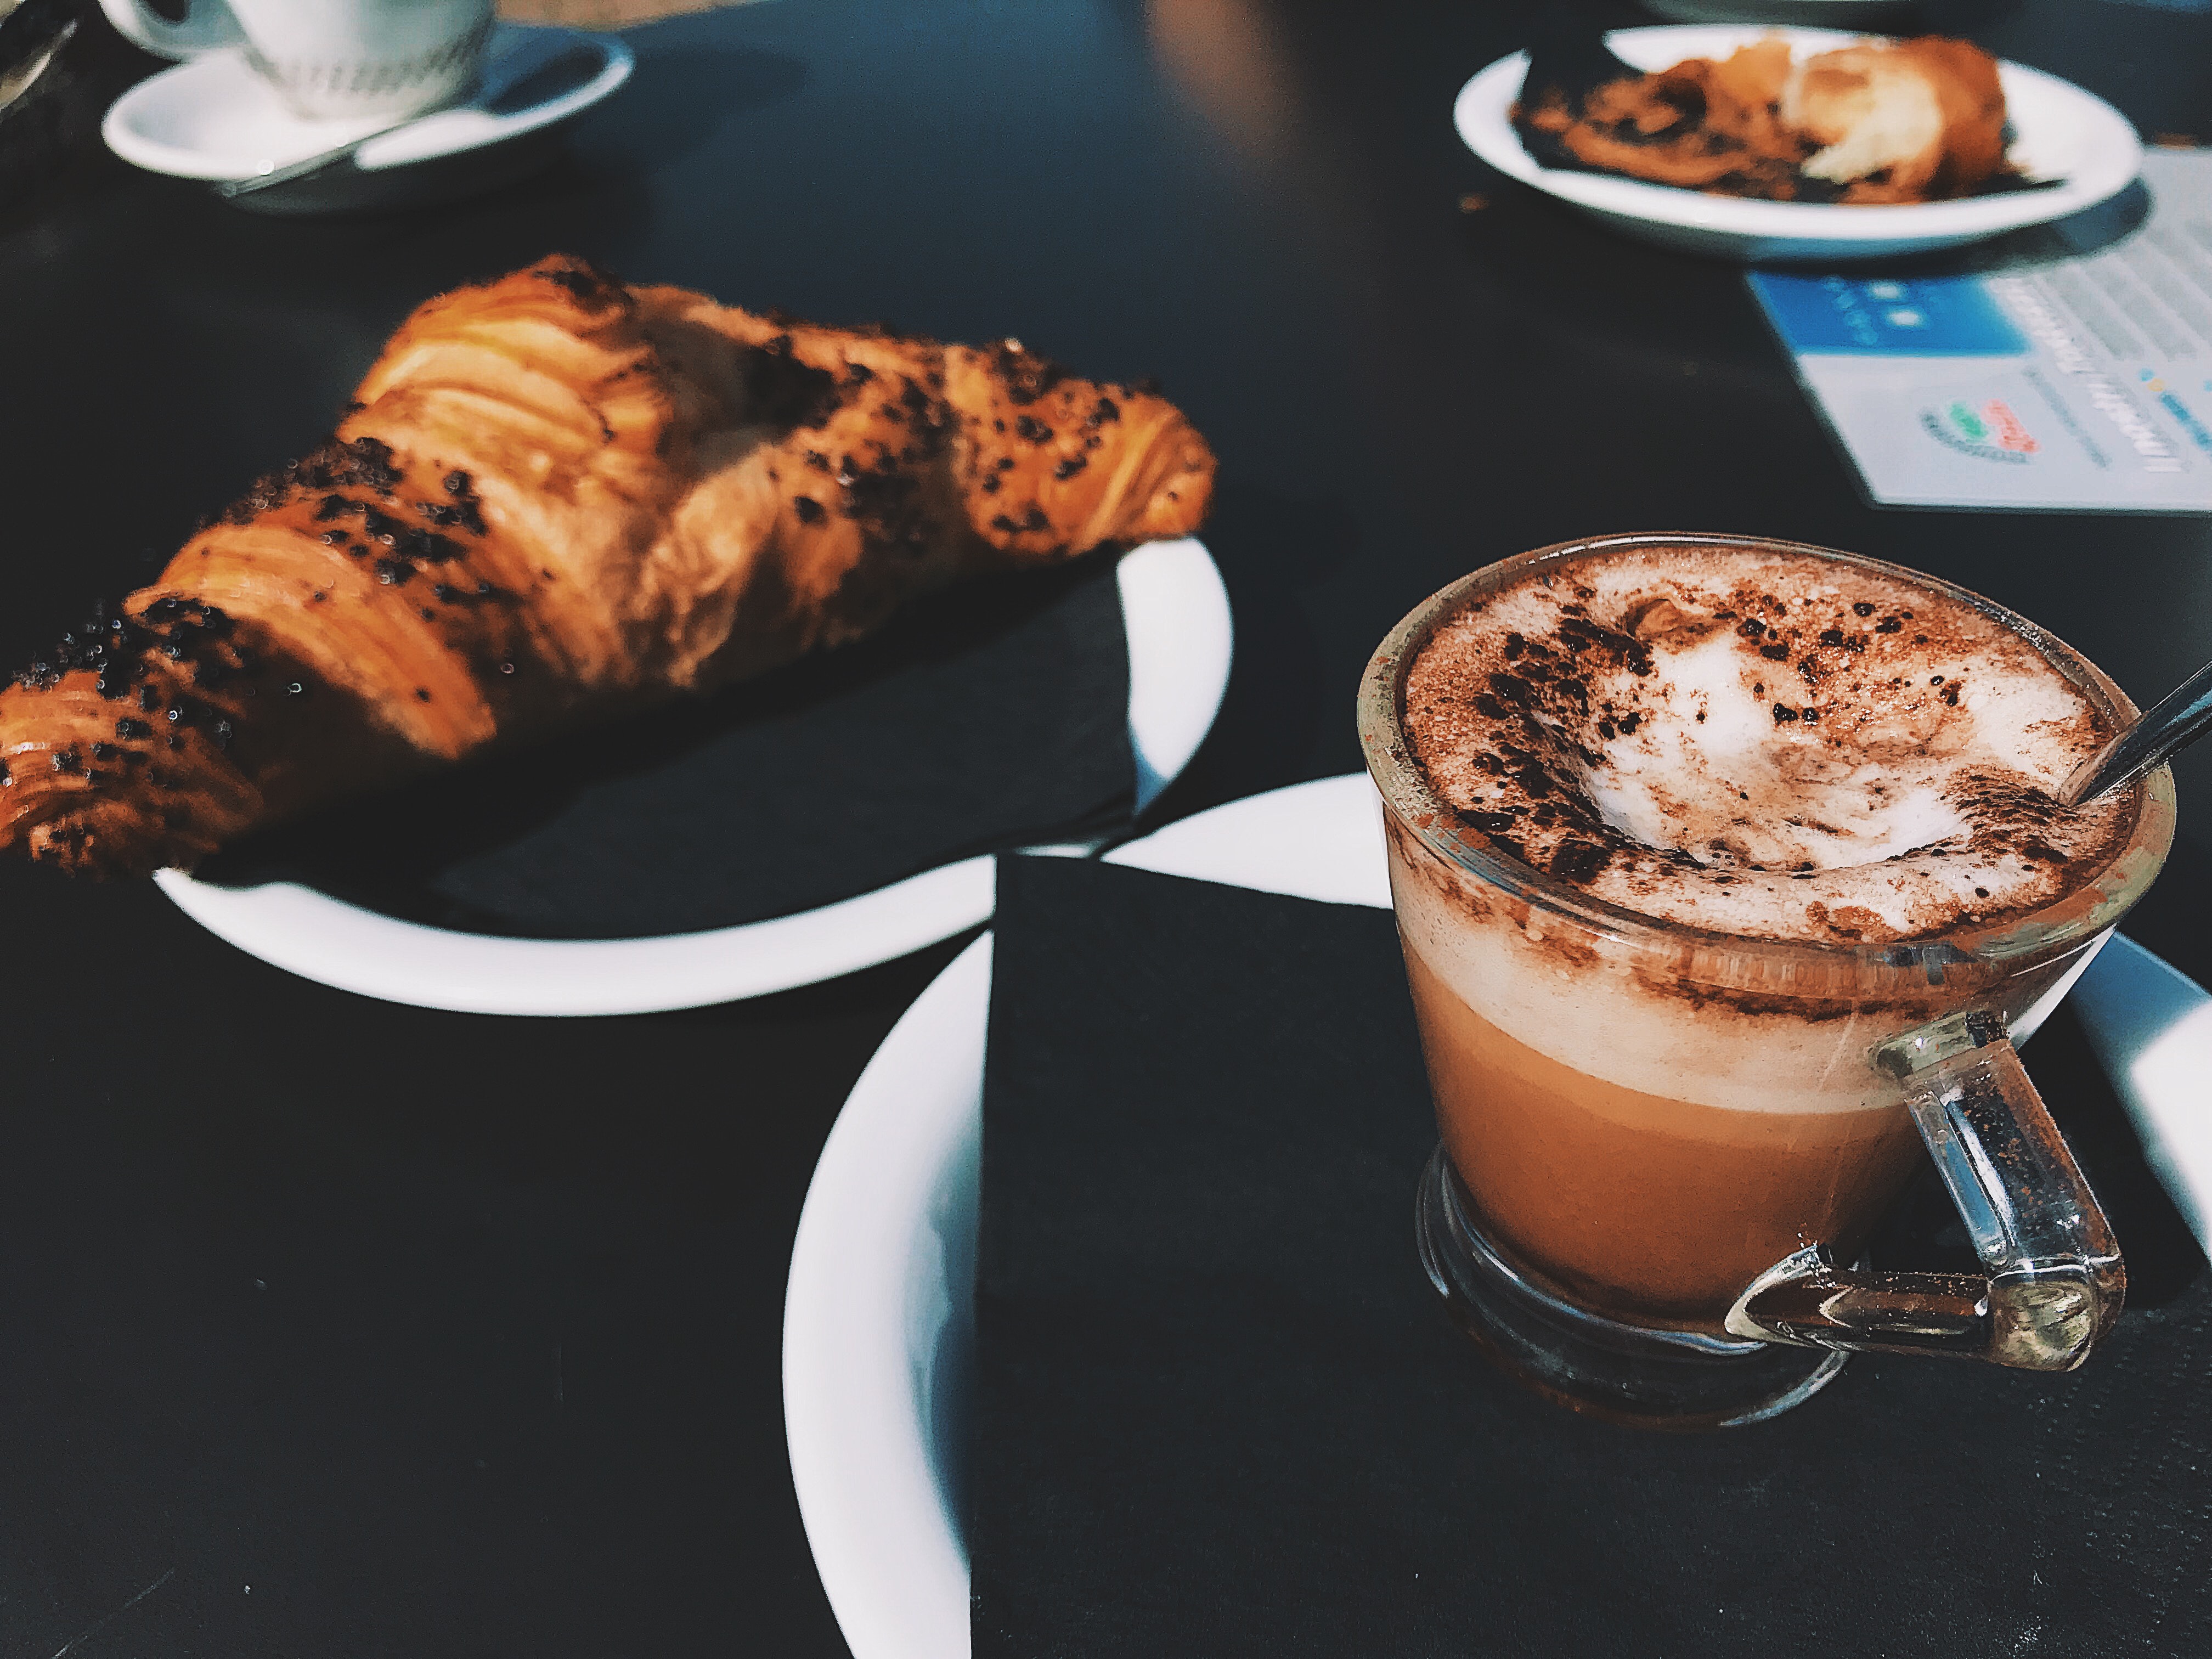
food, cuisine, drink, dessert, dish, frapp coffee, ingredient, mocaccino, coffee, milkshake, affogato, hot chocolate, non alcoholic beverage, frozen dessert, cappuccino, whipped cream, brunch, cream, chocolate, ice cream, mousse